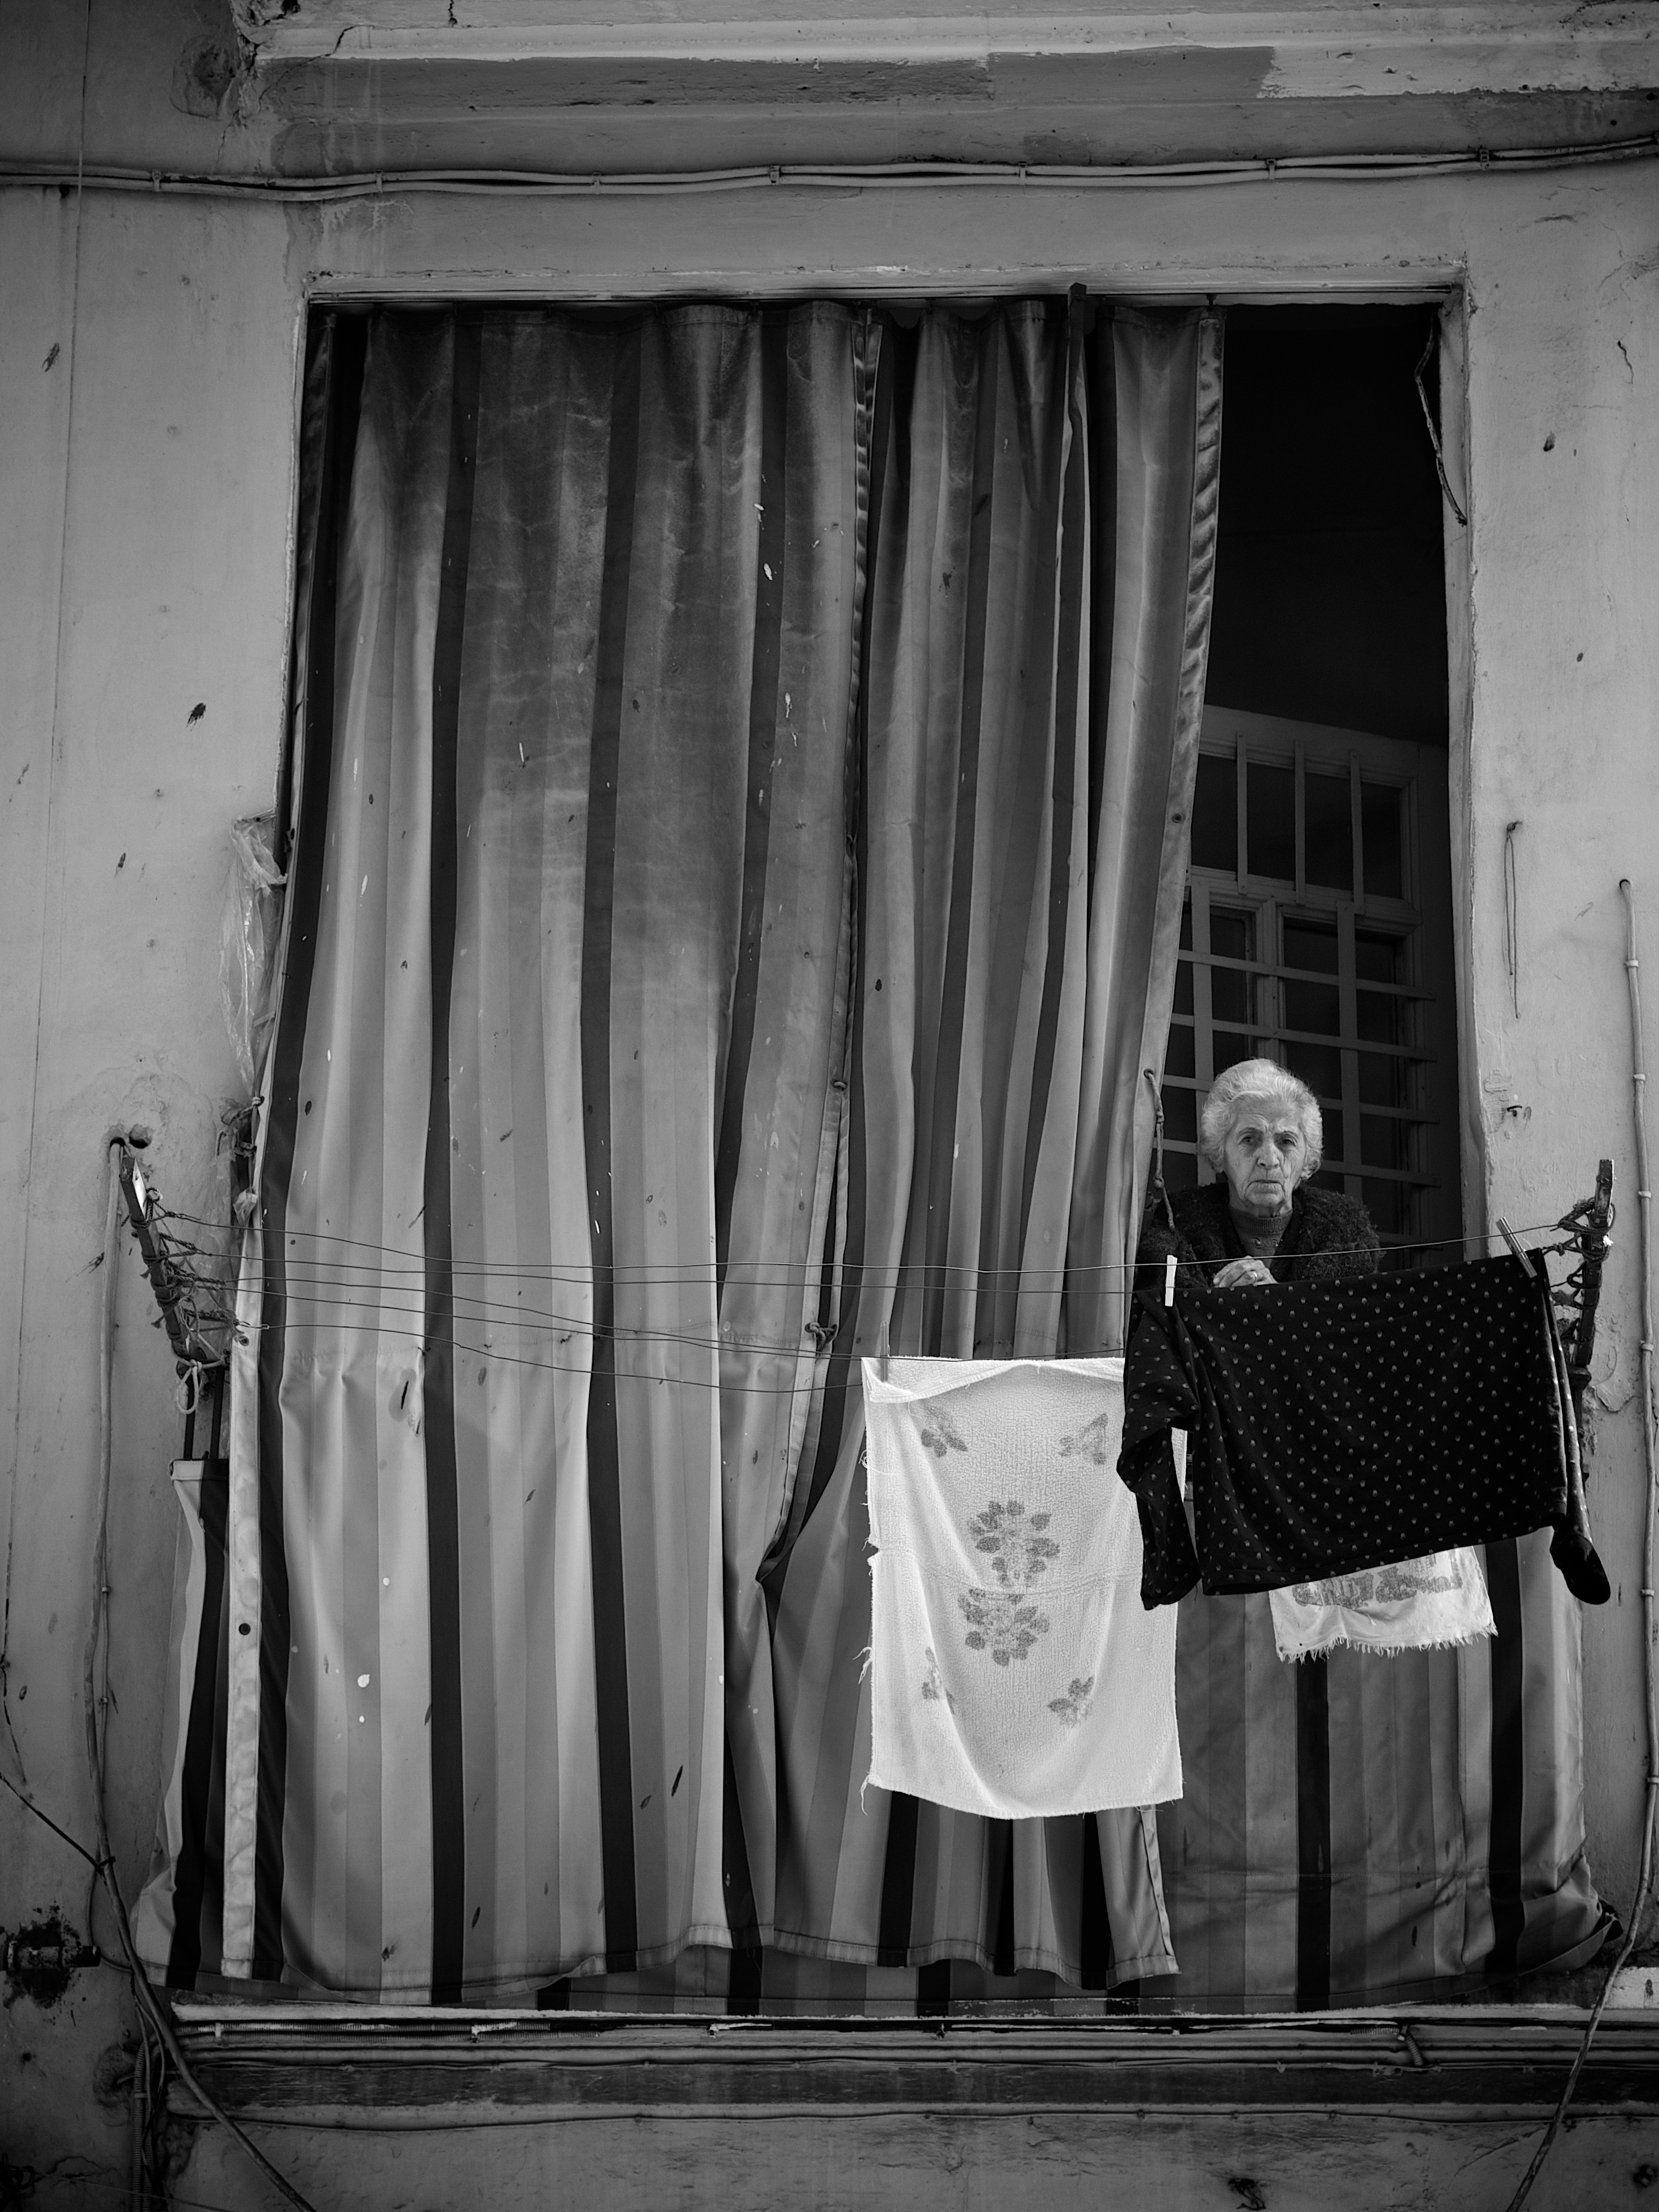
black and white, white, street, photography, house, ebook, training, black, monochrome, interior design, streetphotography, flickr, thomas, video, olympus, photograph, omd, image, fuji, leica, monochrom, leuthard, hcb, thomasleuthard, monochrome photography